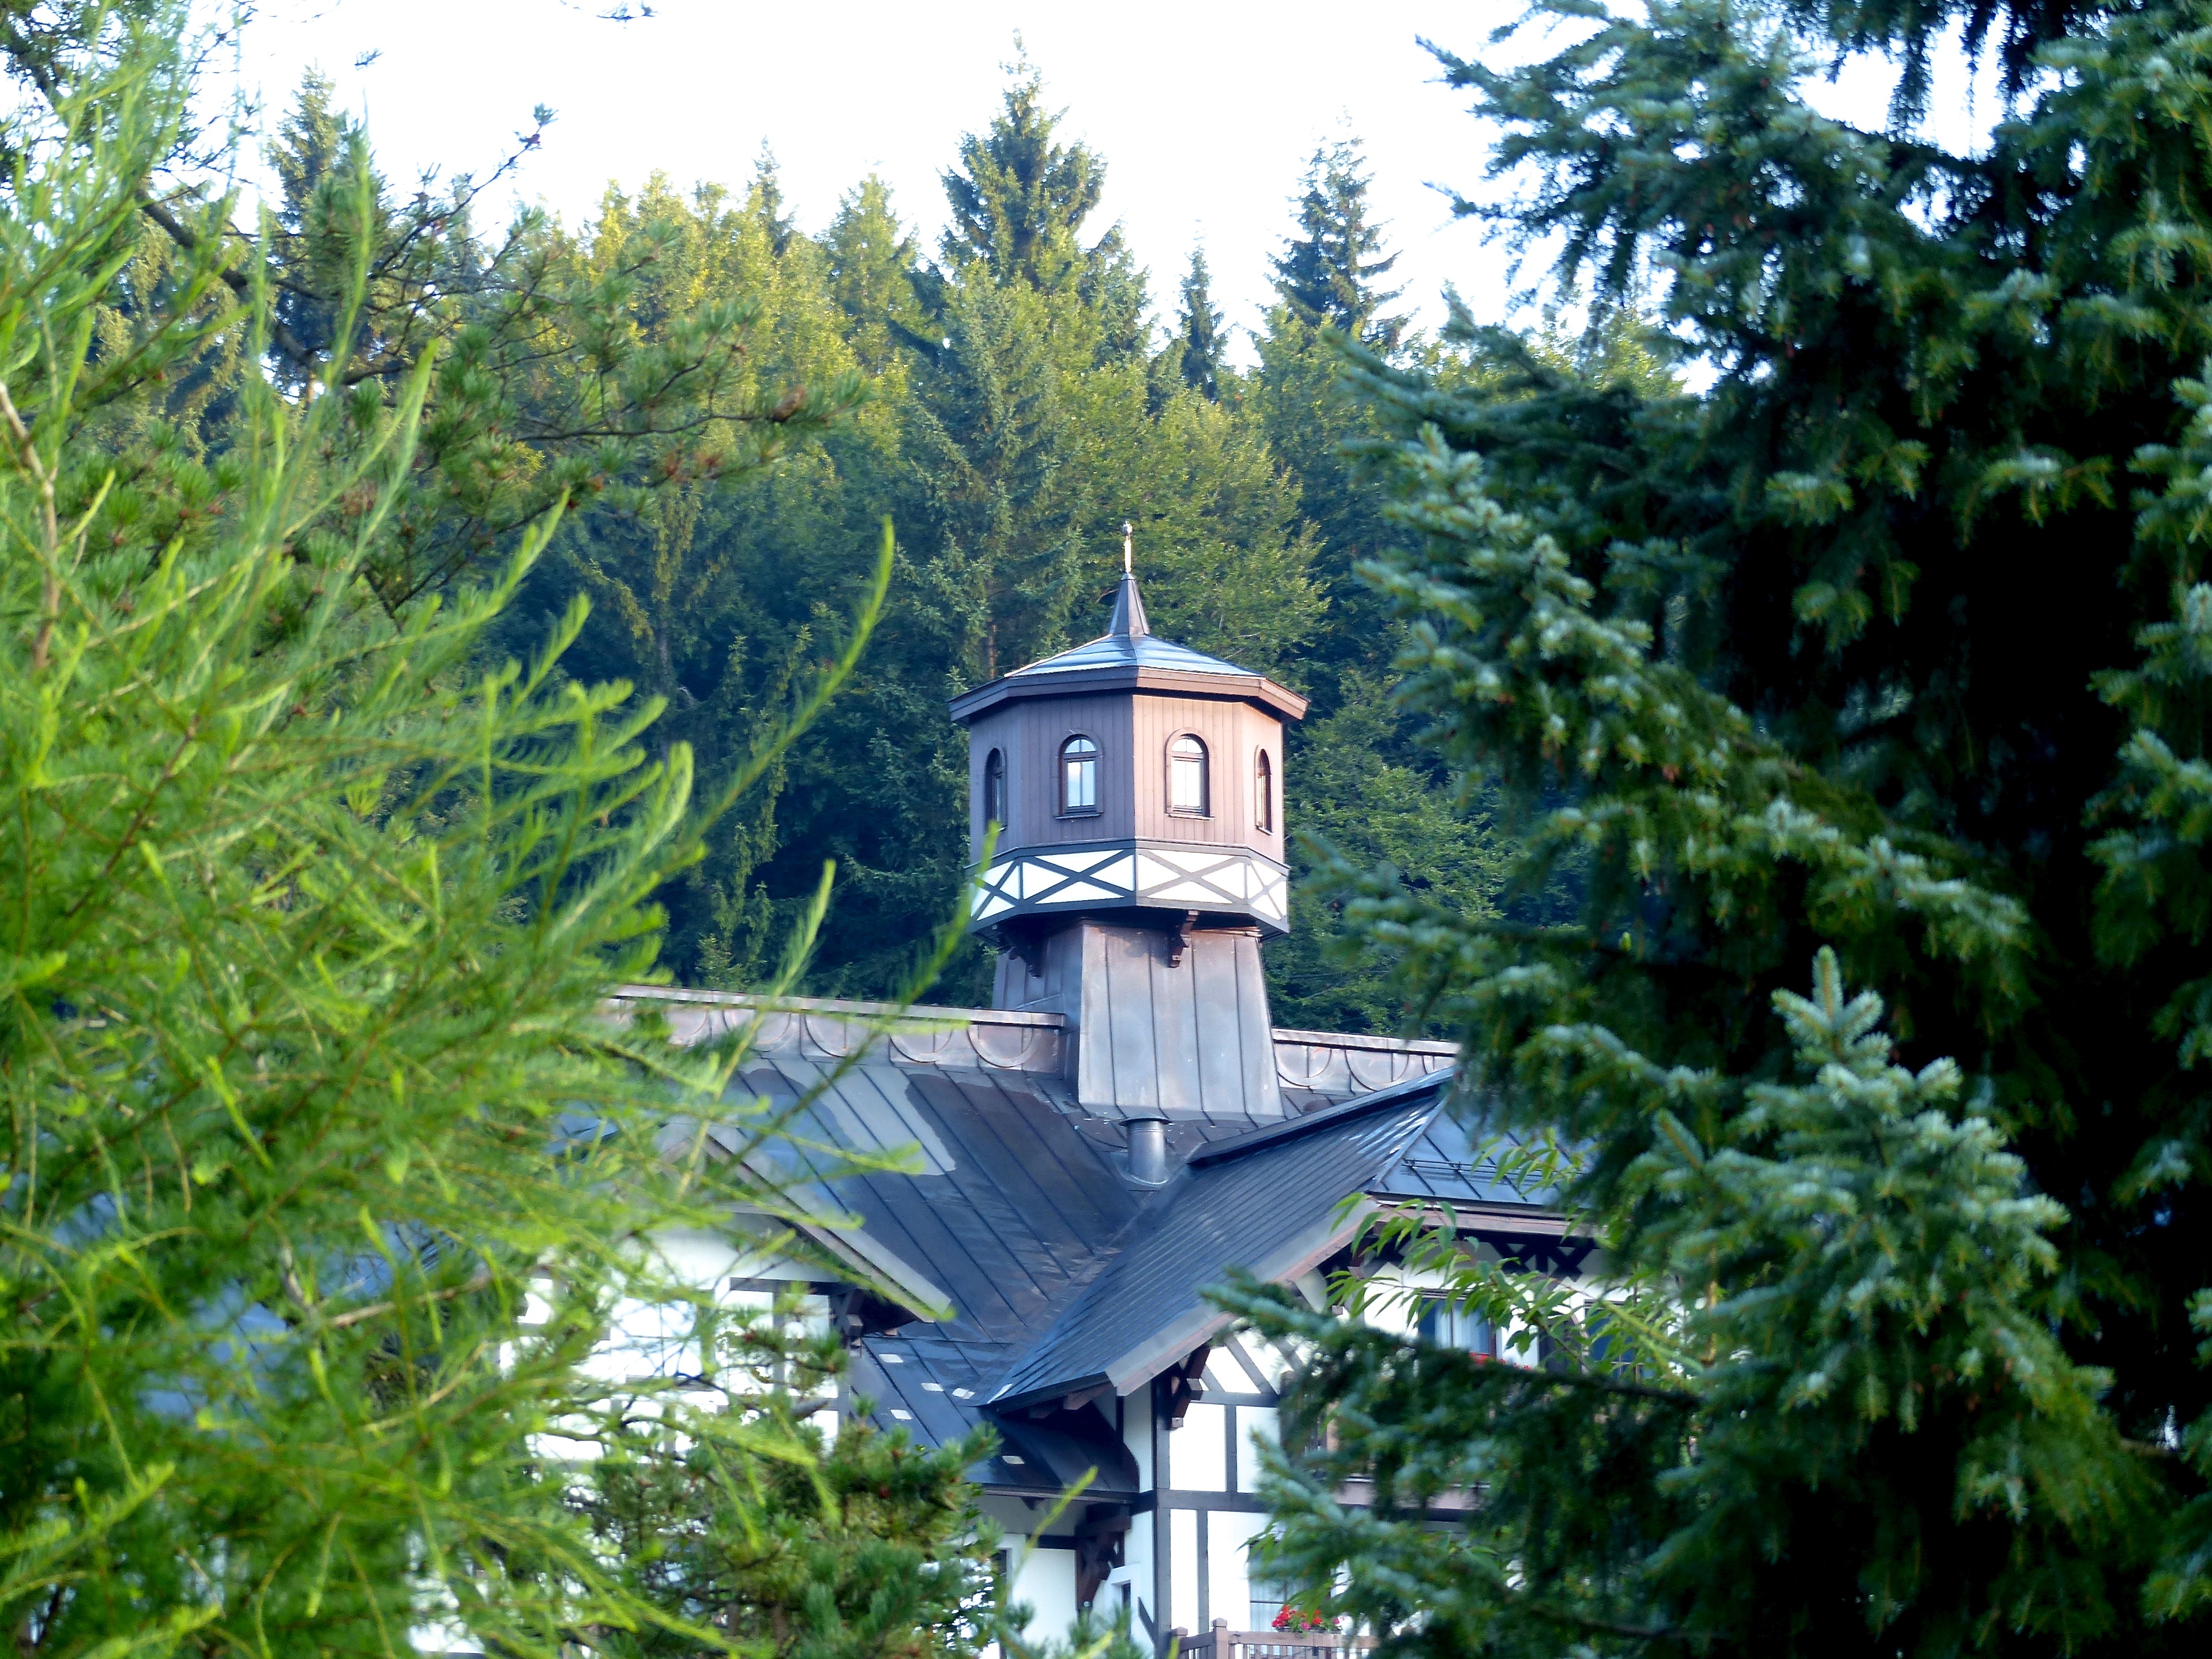
tree, forest, hiking, trail, summer, travel, europe, tower, garden, woods, hotel, resort, mountains, shrine, republic, czech, krkonose, snezka, riesengebirge, savoy, spindleruvmlyn, giantmountains